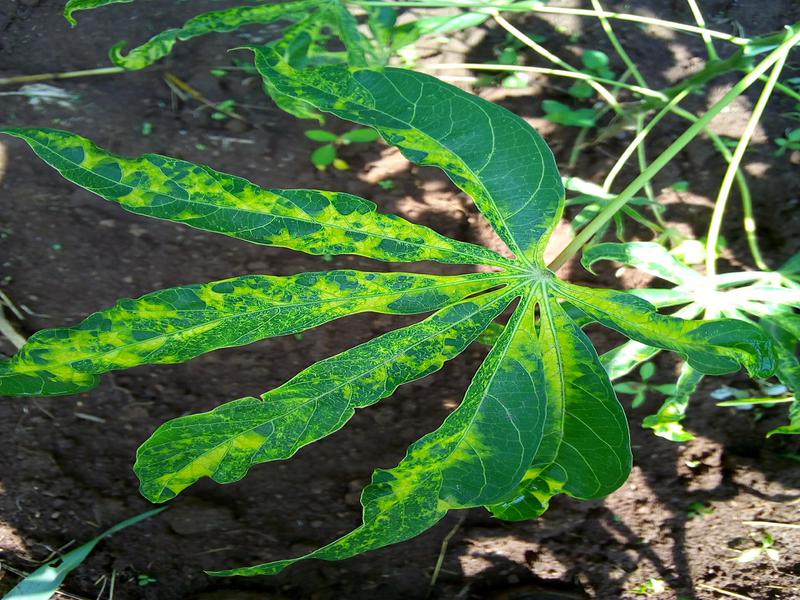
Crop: cassava
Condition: mosaic_disease